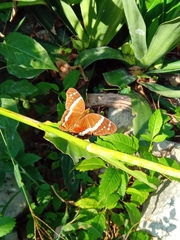
Scientific name: Anartia fatima
Common name: Banded peacock
Family: Nymphalidae
Order: Lepidoptera
Pollinator type: Primary pollinator
Habitat: Open areas and gardens
Geographic range: South America
Conservation status: Least Concern